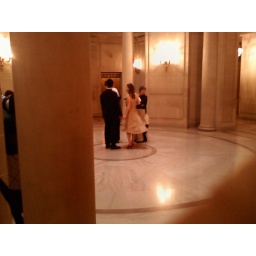
a Romanian or Hungarian wedding tradition, I think. The real dress is underneath the paper dress, which the bride makes.